Pansdorf

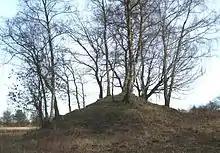
Unnamed tumulus in Pansdorf

The area of Pansdorf was first settled by Germanic peoples in the early Stone Age, as evidenced by the Grellberg, and another unnamed tumulus just north of the settlement. In 1845, forest ranger Carl Hermann would unearth a "cista a cordoni" (Rippenziste) dated near the end of the Nordic Bronze Age (ca. 500 BC). It is recognized as a particularly important find due to being the first object in the old Germanic north to feature an inscription, seemingly of linguistically Celtic origin.